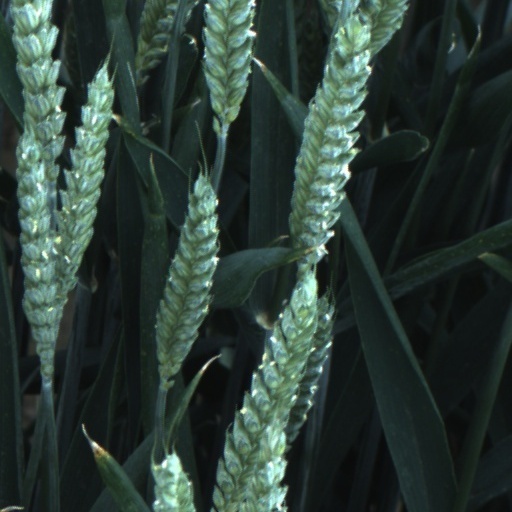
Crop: wheat